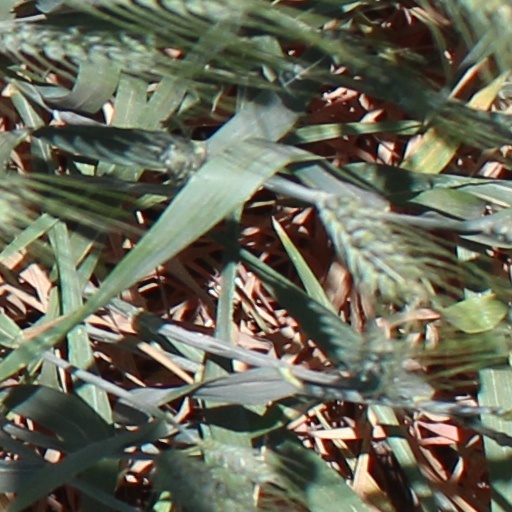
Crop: wheat